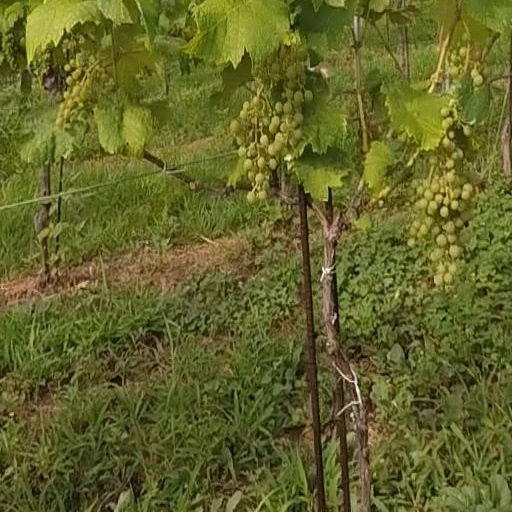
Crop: grape